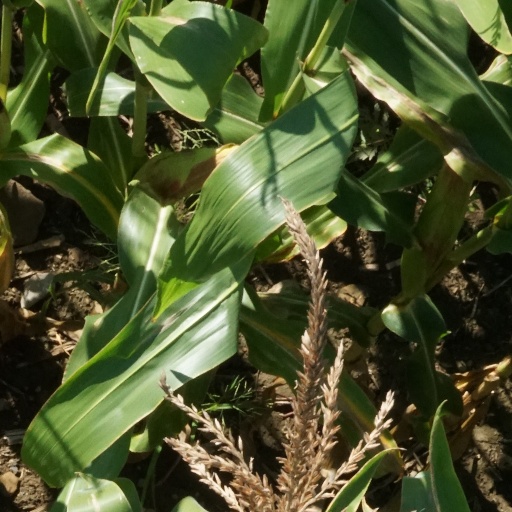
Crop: maize; corn